Blue Angels: Formation Flight Simulation

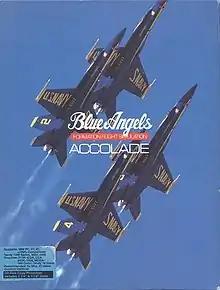

Blue Angels: Formation Flight Simulation is a 1989 video game developed by Artech and published by Accolade.